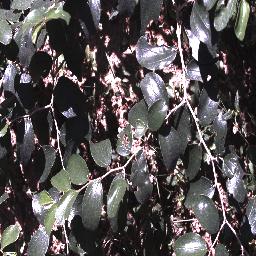
Label: chinee_apple